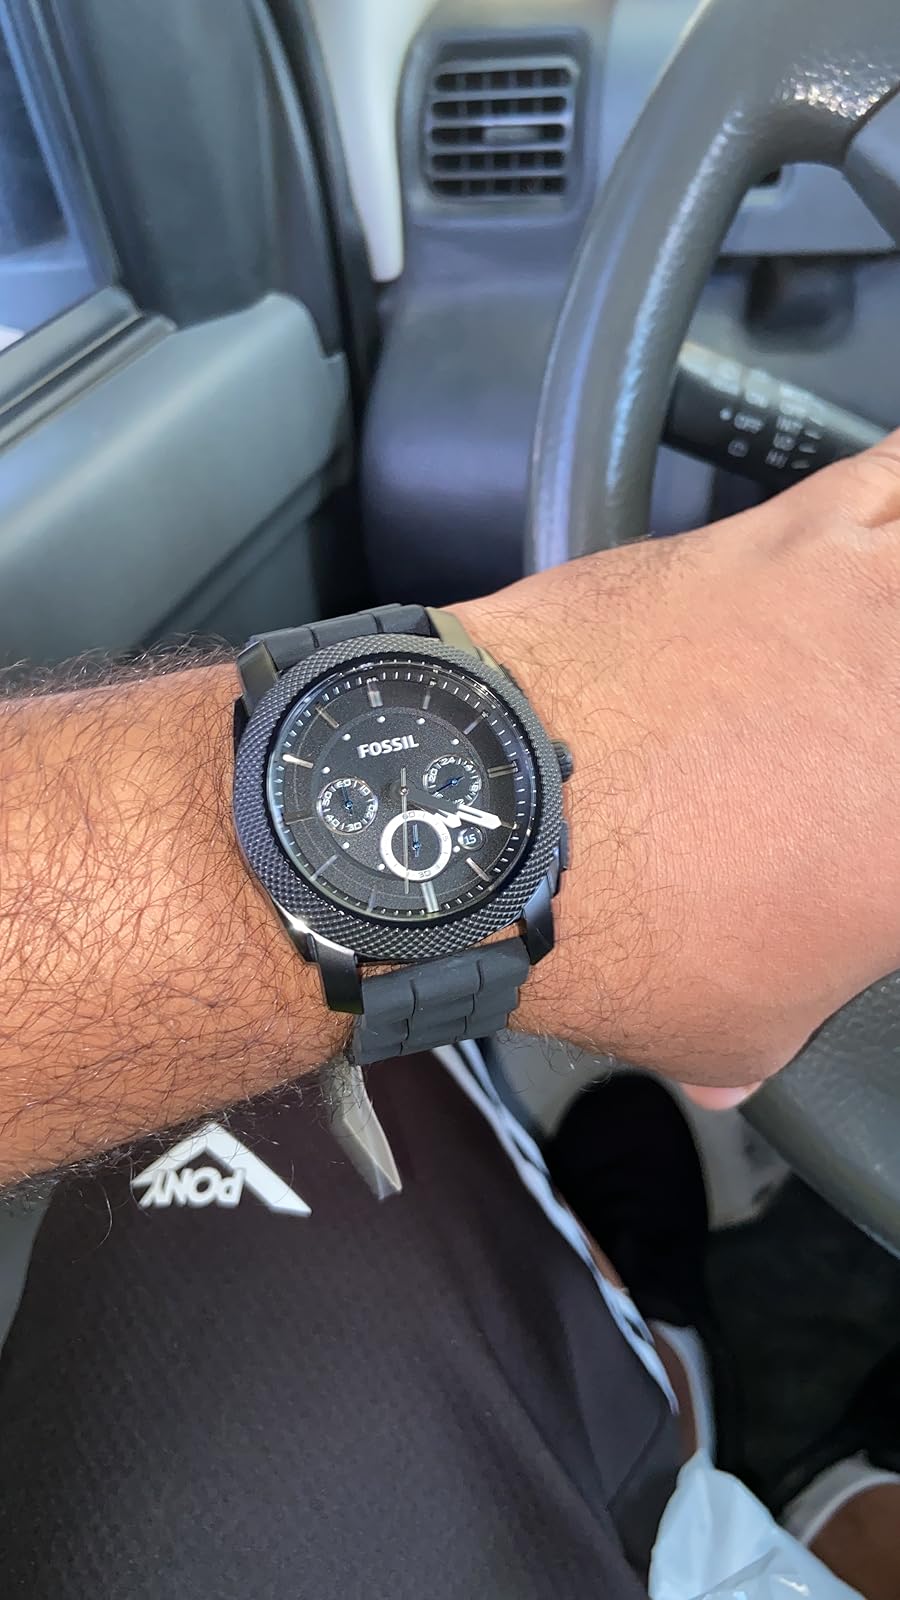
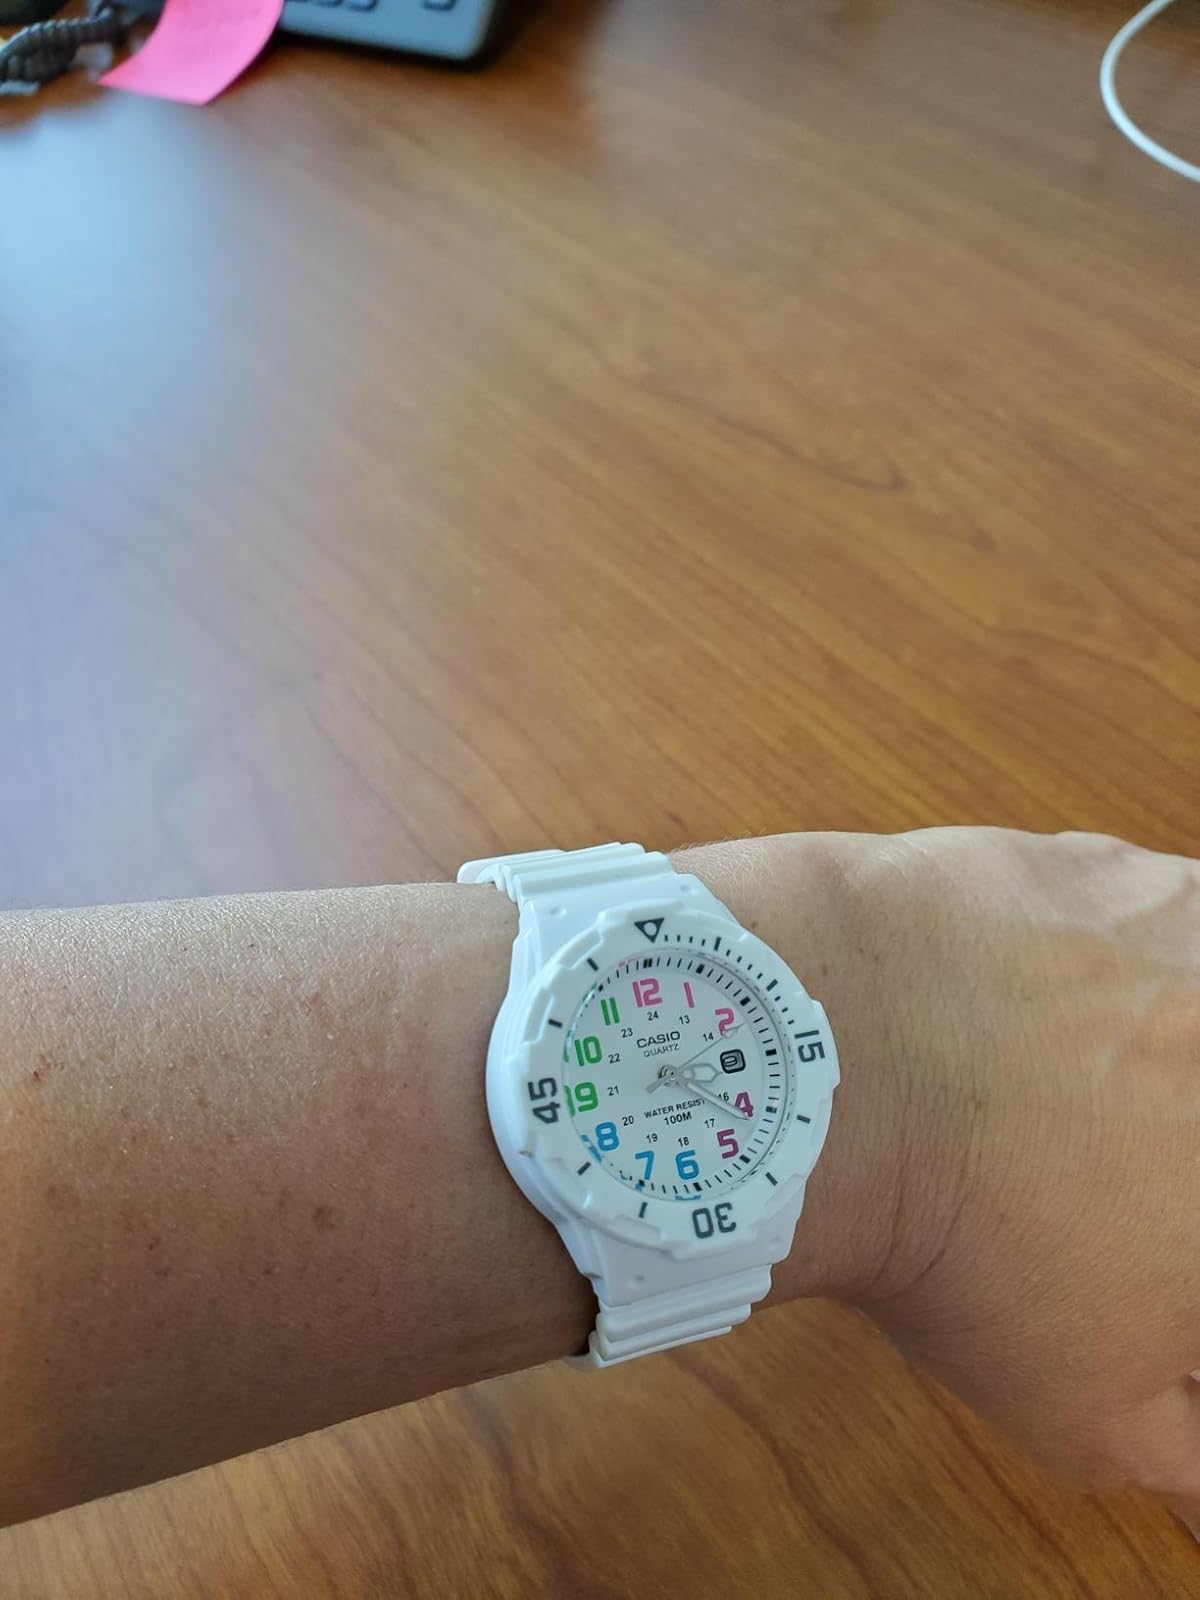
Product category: accessories_watch
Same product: no